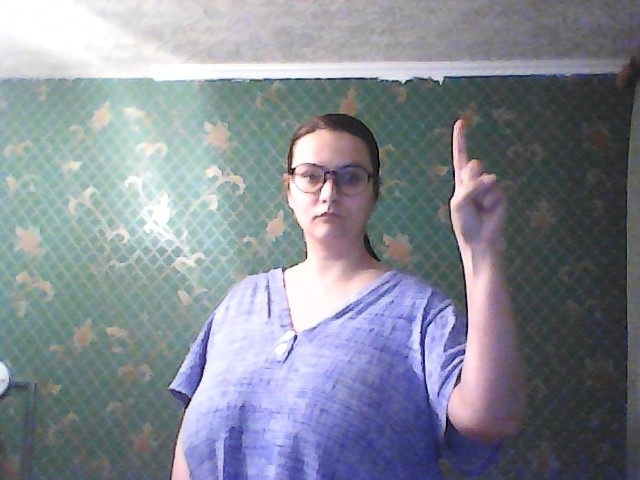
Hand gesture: one